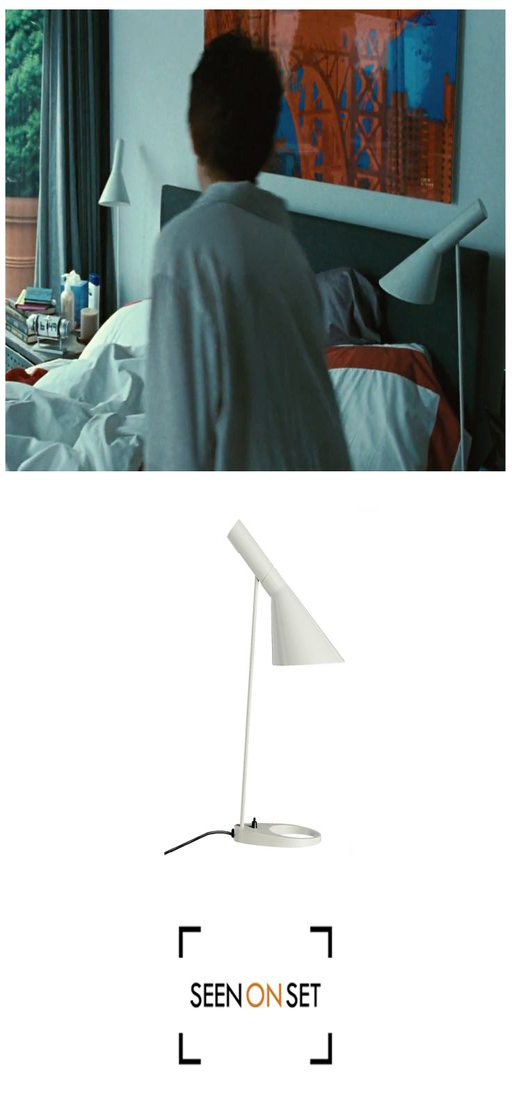
person seen on the set .